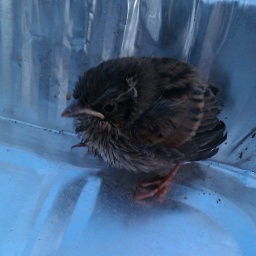
A baby bird my mom and I saved. It was trapped in the basement window well under our deck.